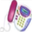
Label: telephone